Transportation in metropolitan Detroit

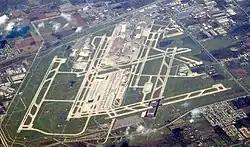
Detroit Metropolitan Wayne County Airport

Detroit Metropolitan Airport (DTW) is one of America's largest and most recently modernized facilities, with six major runways, Boeing 747 maintenance facilities, and an attached Westin Hotel and Conference Center. Located in nearby Romulus, DTW is metro Detroit's principal airport and is a hub for Delta Air Lines and Spirit Airlines. Bishop International Airport in Flint and Toledo Express Airport in Toledo, Ohio are other commercial passenger airports. Coleman A. Young International Airport (DET), commonly called Detroit City Airport, is on Detroit's northeast side, and offers charter service. Willow Run Airport in Ypsilanti primarily serves commercial aviation and offers charter services. Selfridge Air National Guard Base, a major military facility, is located in Mount Clemens. Smaller airports include Ann Arbor Municipal Airport (ARB), Oakland County International Airport (PTK) in Waterford Township which offers charter services, and St. Clair County International Airport near Port Huron, Michigan which serves as an international airport on the Canada–US border.